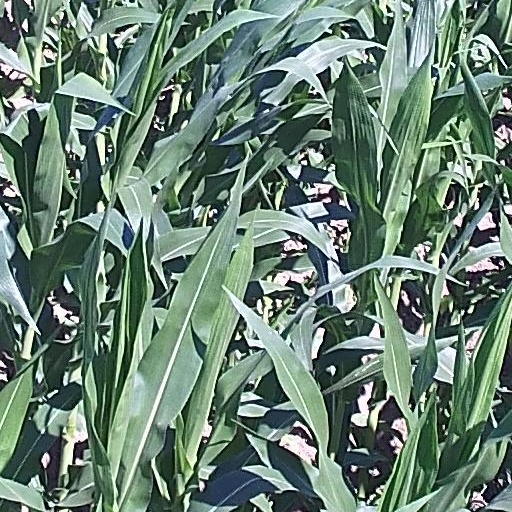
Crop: maize; corn